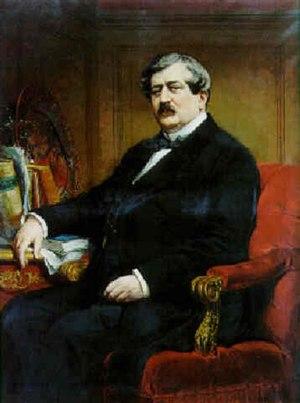
Achille Seillière
La famille Seillière est une dynastie de banquiers et d'industriels français.
Le Chemin de fer de Paris à la mer désigne un projet ferroviaire élaboré dans les premiers temps du chemin de fer en France, sous la Restauration, visant à relier Paris au Havre via Rouen, avec un embranchement vers Dieppe. S’inscrivant dans les réflexions générales du gouvernement pour améliorer et accélérer les transports dans le royaume, il a pour ambition de donner à Paris les moyens de constituer une place commerciale d’envergure, tant au niveau national qu’en Europe continentale.
Le baron Florentin-Achille Seillière était un banquier des chemins de fer au XIXᵉ siècle.